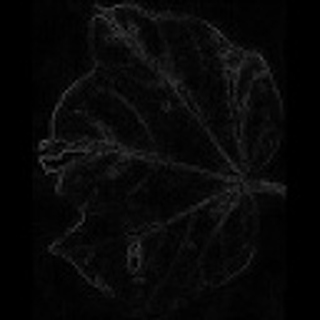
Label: cotton_bacterial_blight